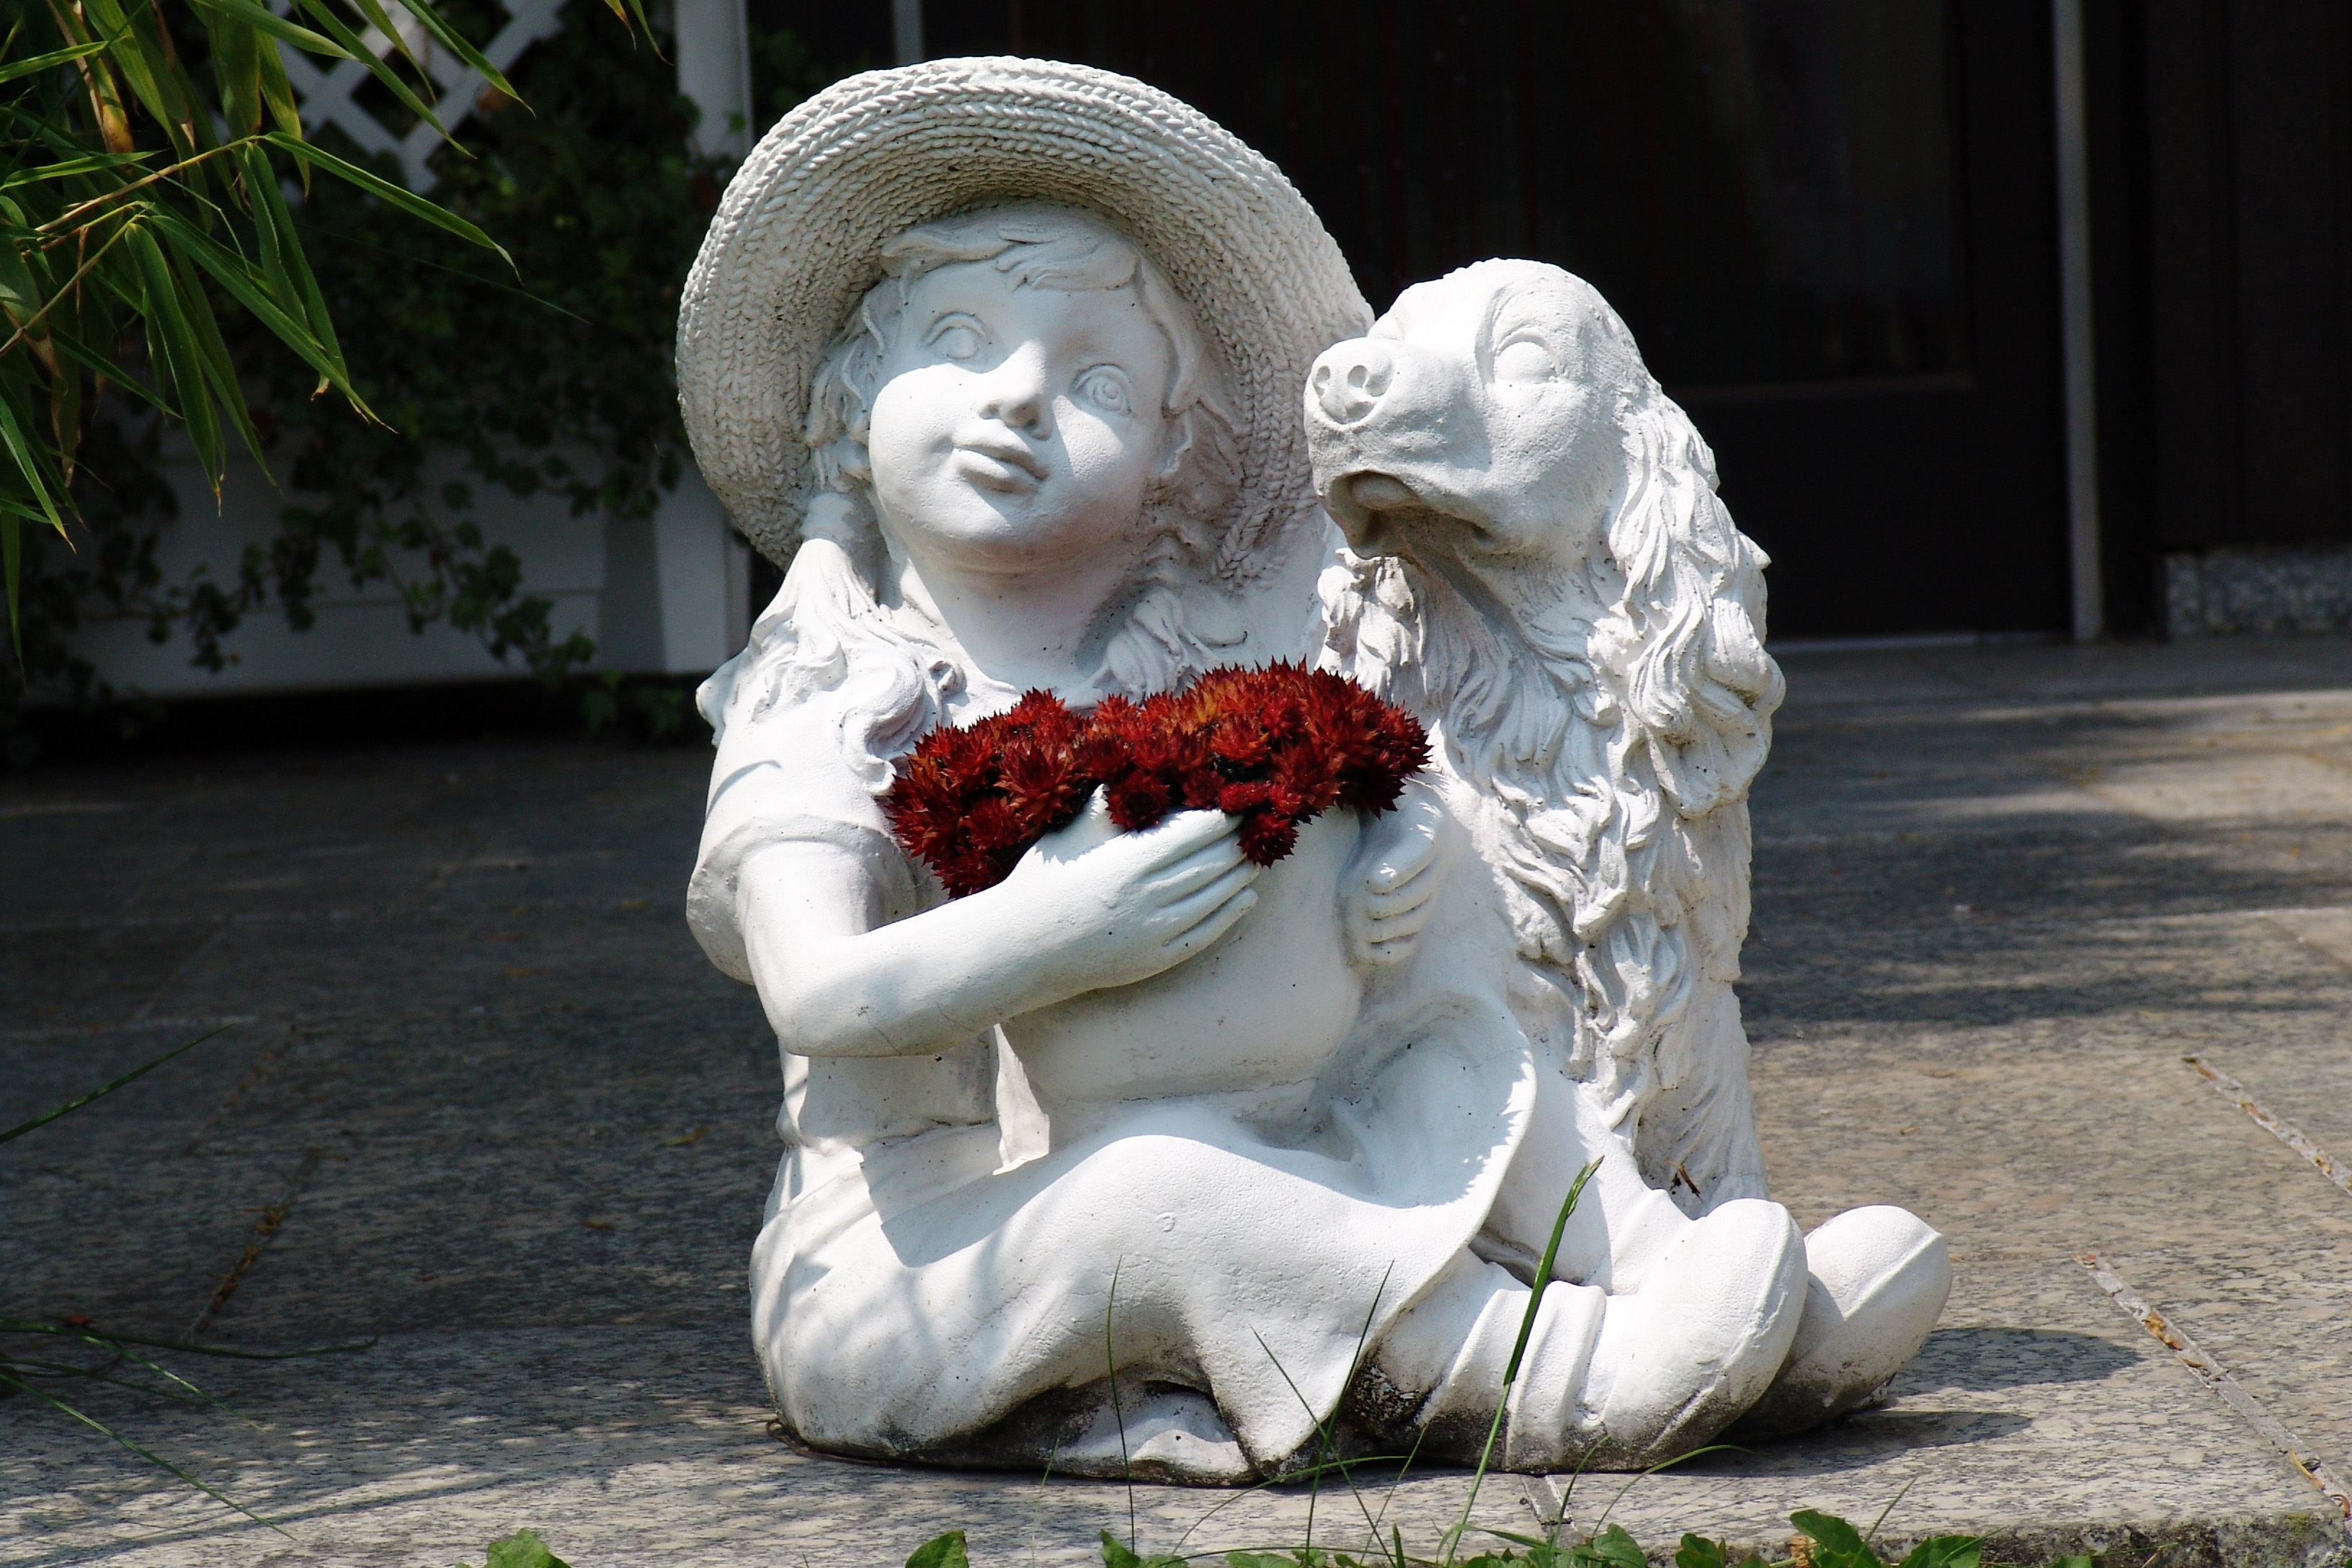
girl, white, dog, monument, statue, decoration, garden, sculpture, art, figure, flowerpot, carving, stone figure, gartendeko, garden statue, human positions